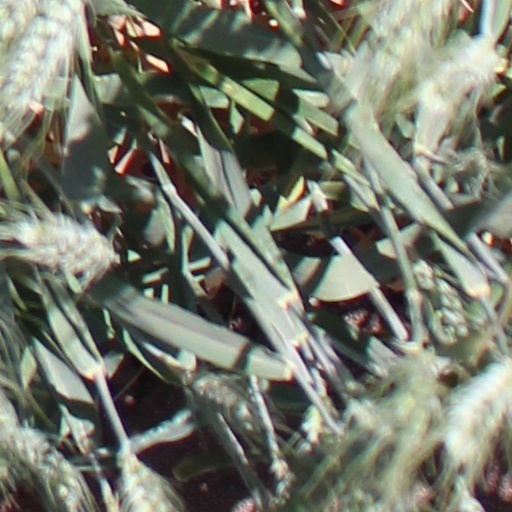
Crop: wheat